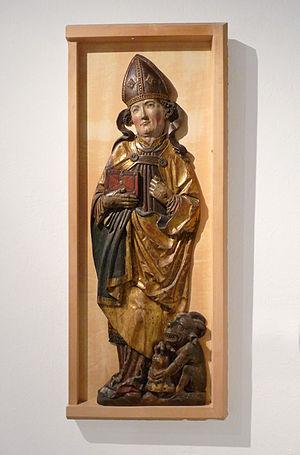
Maître souabe, Saint Théodule de Sion, vers 1500. Fragment d'un volet de retable. Tilleul, polychromie tardive. Musée de l'Œuvre Notre-Dame de Strasbourg